Matthew White (journalist)

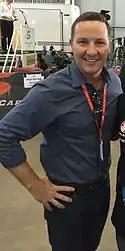
White at the 2015 Sydney Coates Hire 500.

In July 2014, White returned to Network 10 after spending a decade with the Seven Network. He covered the 2014 Commonwealth Games for Ten.